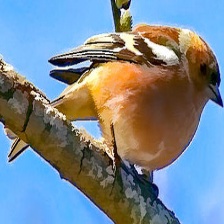
Species: EURASIAN BULLFINCH
Scientific name: PYRRHULA PYRRHULA